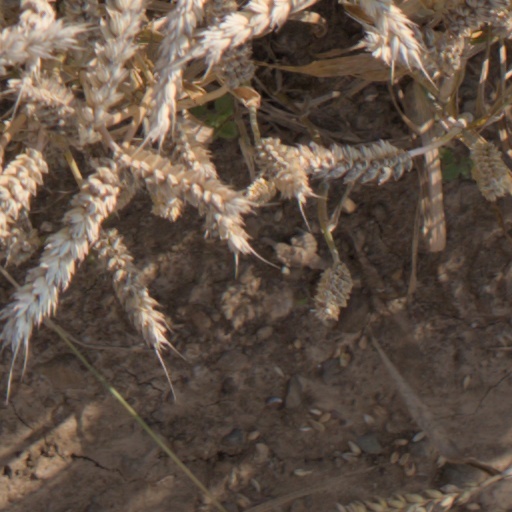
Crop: wheat